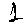
Label: 1